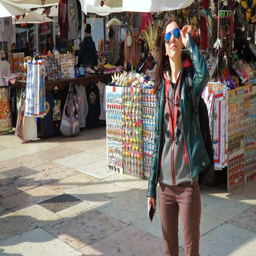
beautiful young woman in sunglasses talking on the phone while standing outside in the open air